Machining

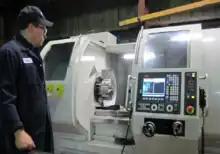
Lathe machine

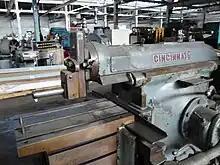
A Cincinnati shaper with boring bar attached to the clapper box

Machining is a manufacturing process where a desired shape or part is created using the controlled removal of material, most often metal, from a larger piece of raw material by cutting. Machining is a form of subtractive manufacturing, which utilizes machine tools, in contrast to "additive manufacturing" (e.g. 3D printing), which uses controlled addition of material.